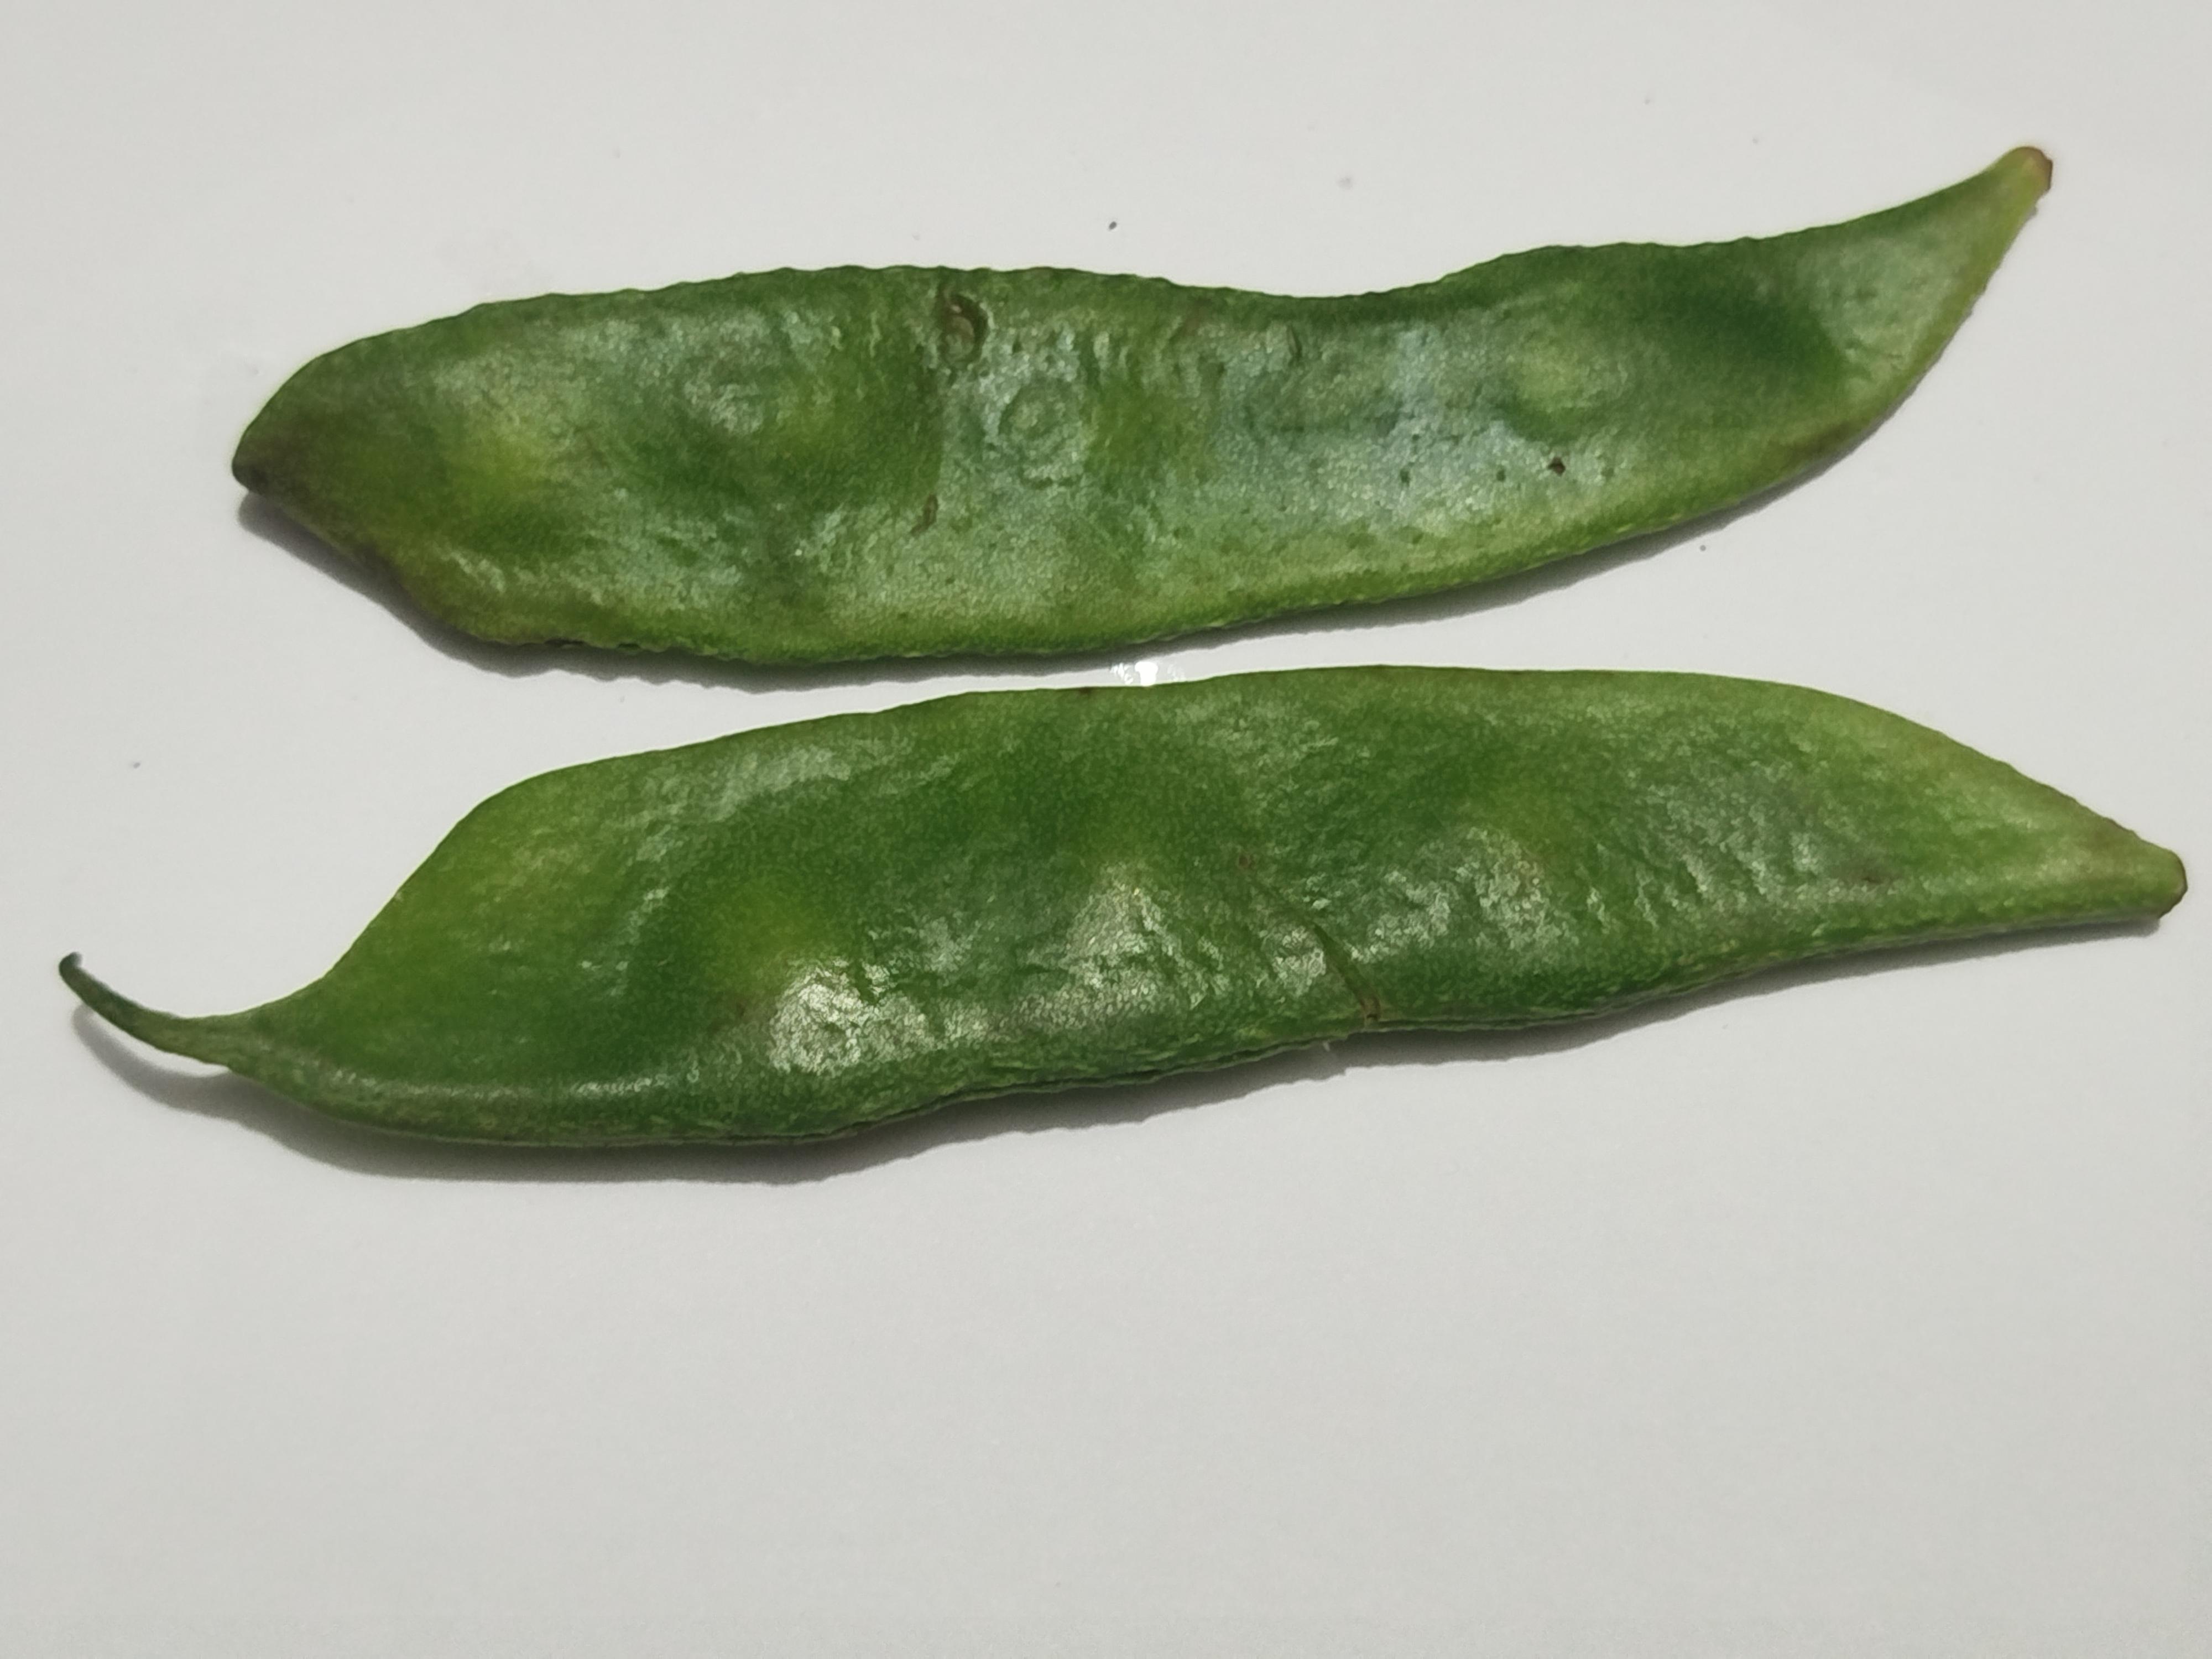
Label: Bean